Designed Tiles

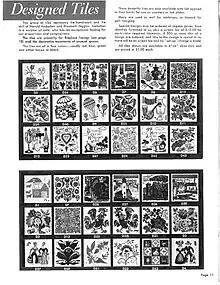
Designed Tiles studio's tiles depicted in 1958 Vanderlaan Tile Co. catalog, "Faience and Tiles,"11.

Designed Tiles’ tiles of the Ambellan studio were not sold directly to retailers, rather through two agencies identified so far: Edward Greeman Associates (220 Fifth Avenue) and Vanderlaan Tile Company (Park Avenue). Newspaper and magazine advertisements appear in the 1940s showing the tiles, called "designed tiles," offered by various retailers for $1 apiece. Two Vanderlaan catalogues, one from the early 1950s and one from the late 1950s, permit identification of tiles and also suggest their datability.